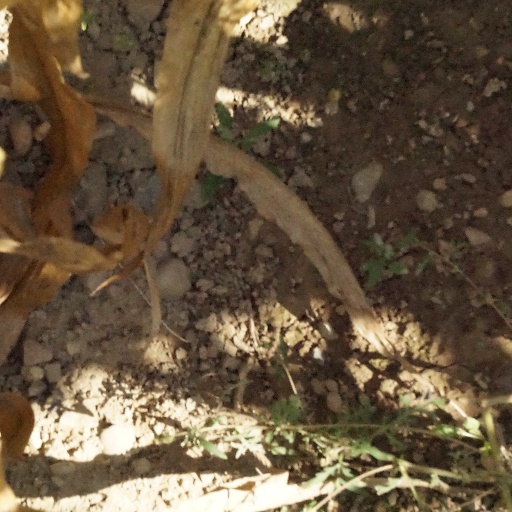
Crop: maize; corn